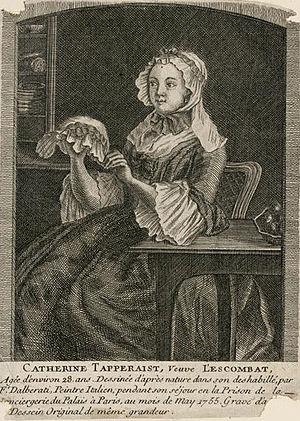
Catherine Tapperaist par Francesco Dalberati en 1755. Estampe conservée à Versailles sous la référence LP70.113.1
Marie Catherine Taperet, la veuve de Louis Alexandre Lescombat, née à Paris en 1728 et morte, exécutée par pendaison dans cette même ville, le 2 juillet 1755 est une criminelle française qui défraya la chronique pour avoir fait de son amant Jean Louis De Mongeot l'assassin de son mari Louis Alexandre Lescombat.